Red Rose Forest

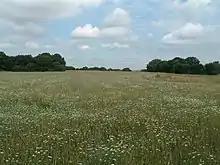
Wild flowers at Byrom Wood. This is farmland in Lowton taken over by the Forestry Commission near to Pennington Flash part of the Red Rose Forest.

Red Rose Forest is the previous name for the charity City of Trees, the charity underwent a rebranding in 2016. City of Trees is the community forest for Greater Manchester, part of a national network of community forests across England - www.communityforest-trust.org